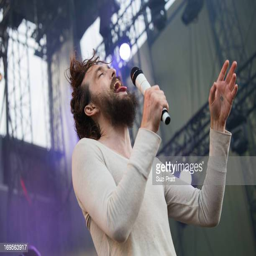
singer of psych folk artist performs live at festival in politician